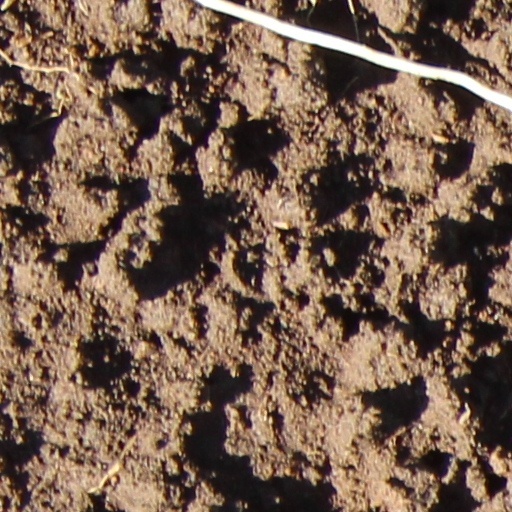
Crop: wheat